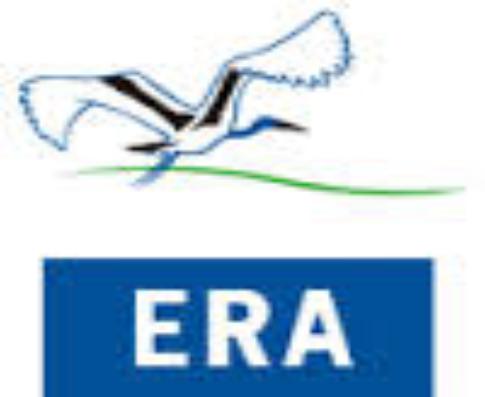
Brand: Era
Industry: Clothes